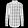
Label: Shirt